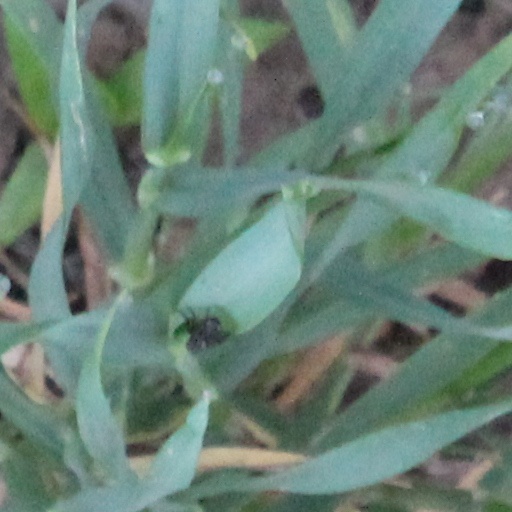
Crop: wheat